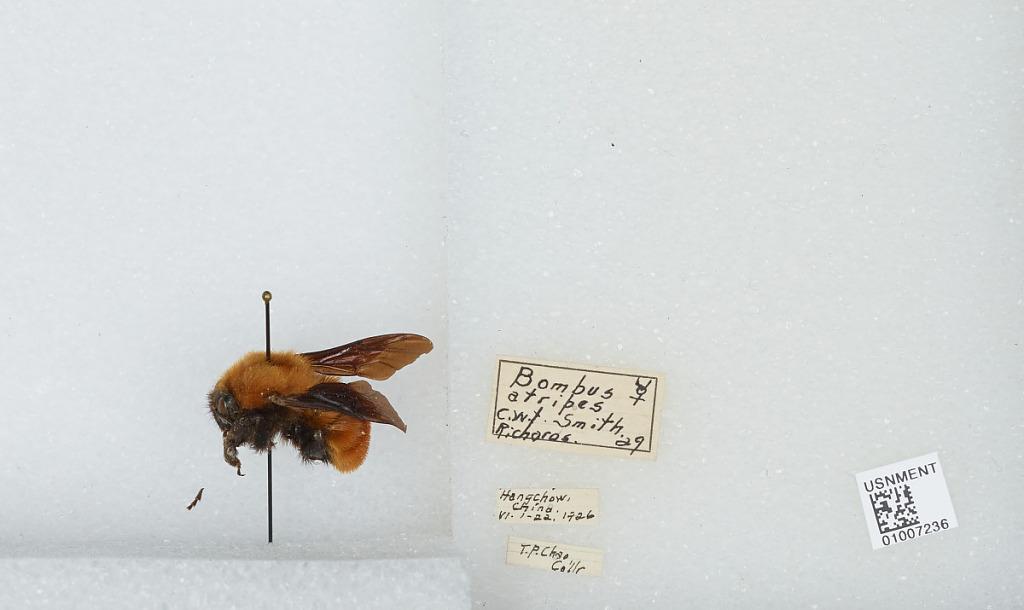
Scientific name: Bombus (Tricornibombus) atripes Smith
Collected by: T. Chao
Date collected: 1926-6-1
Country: China
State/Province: Zhejiang
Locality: Hangzhou